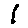
Label: 1